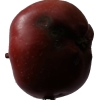
Label: Apple 18